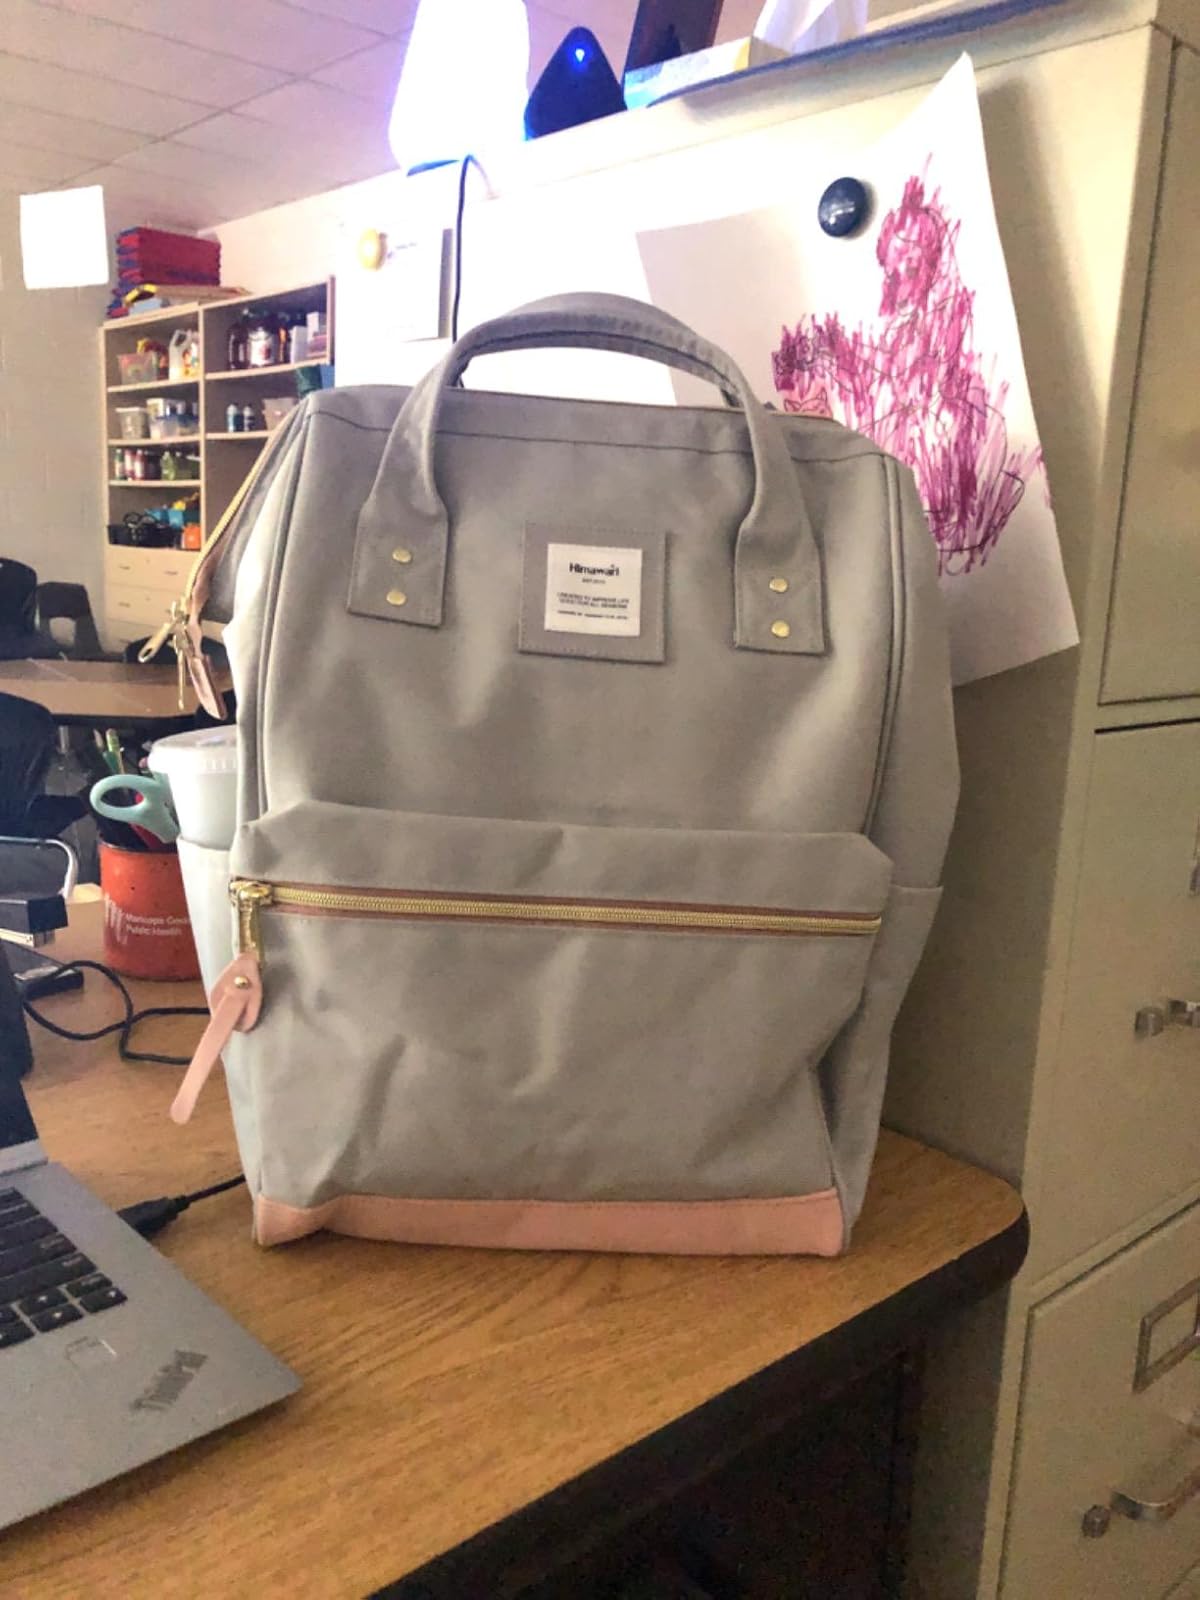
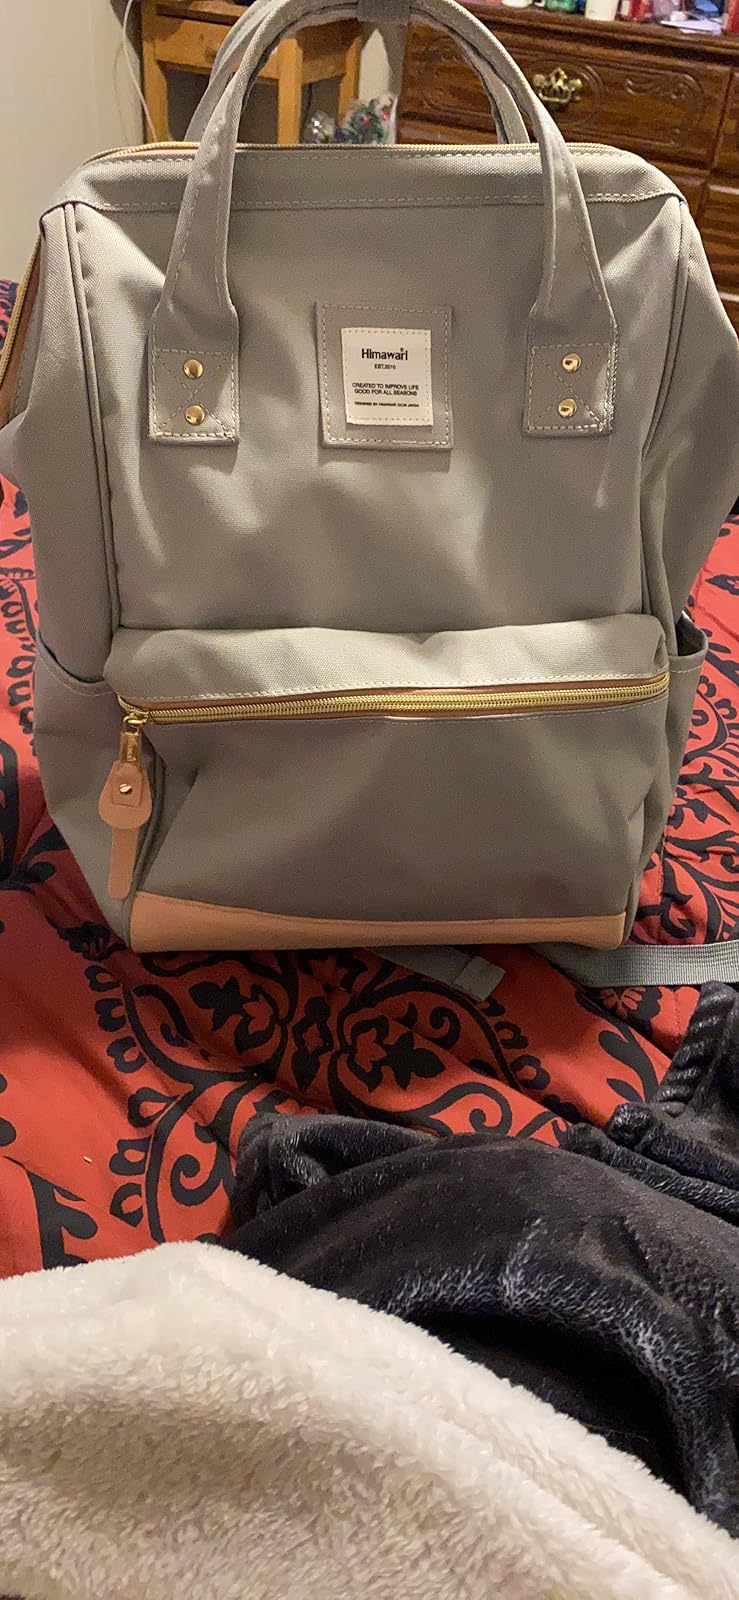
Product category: bag
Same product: yes